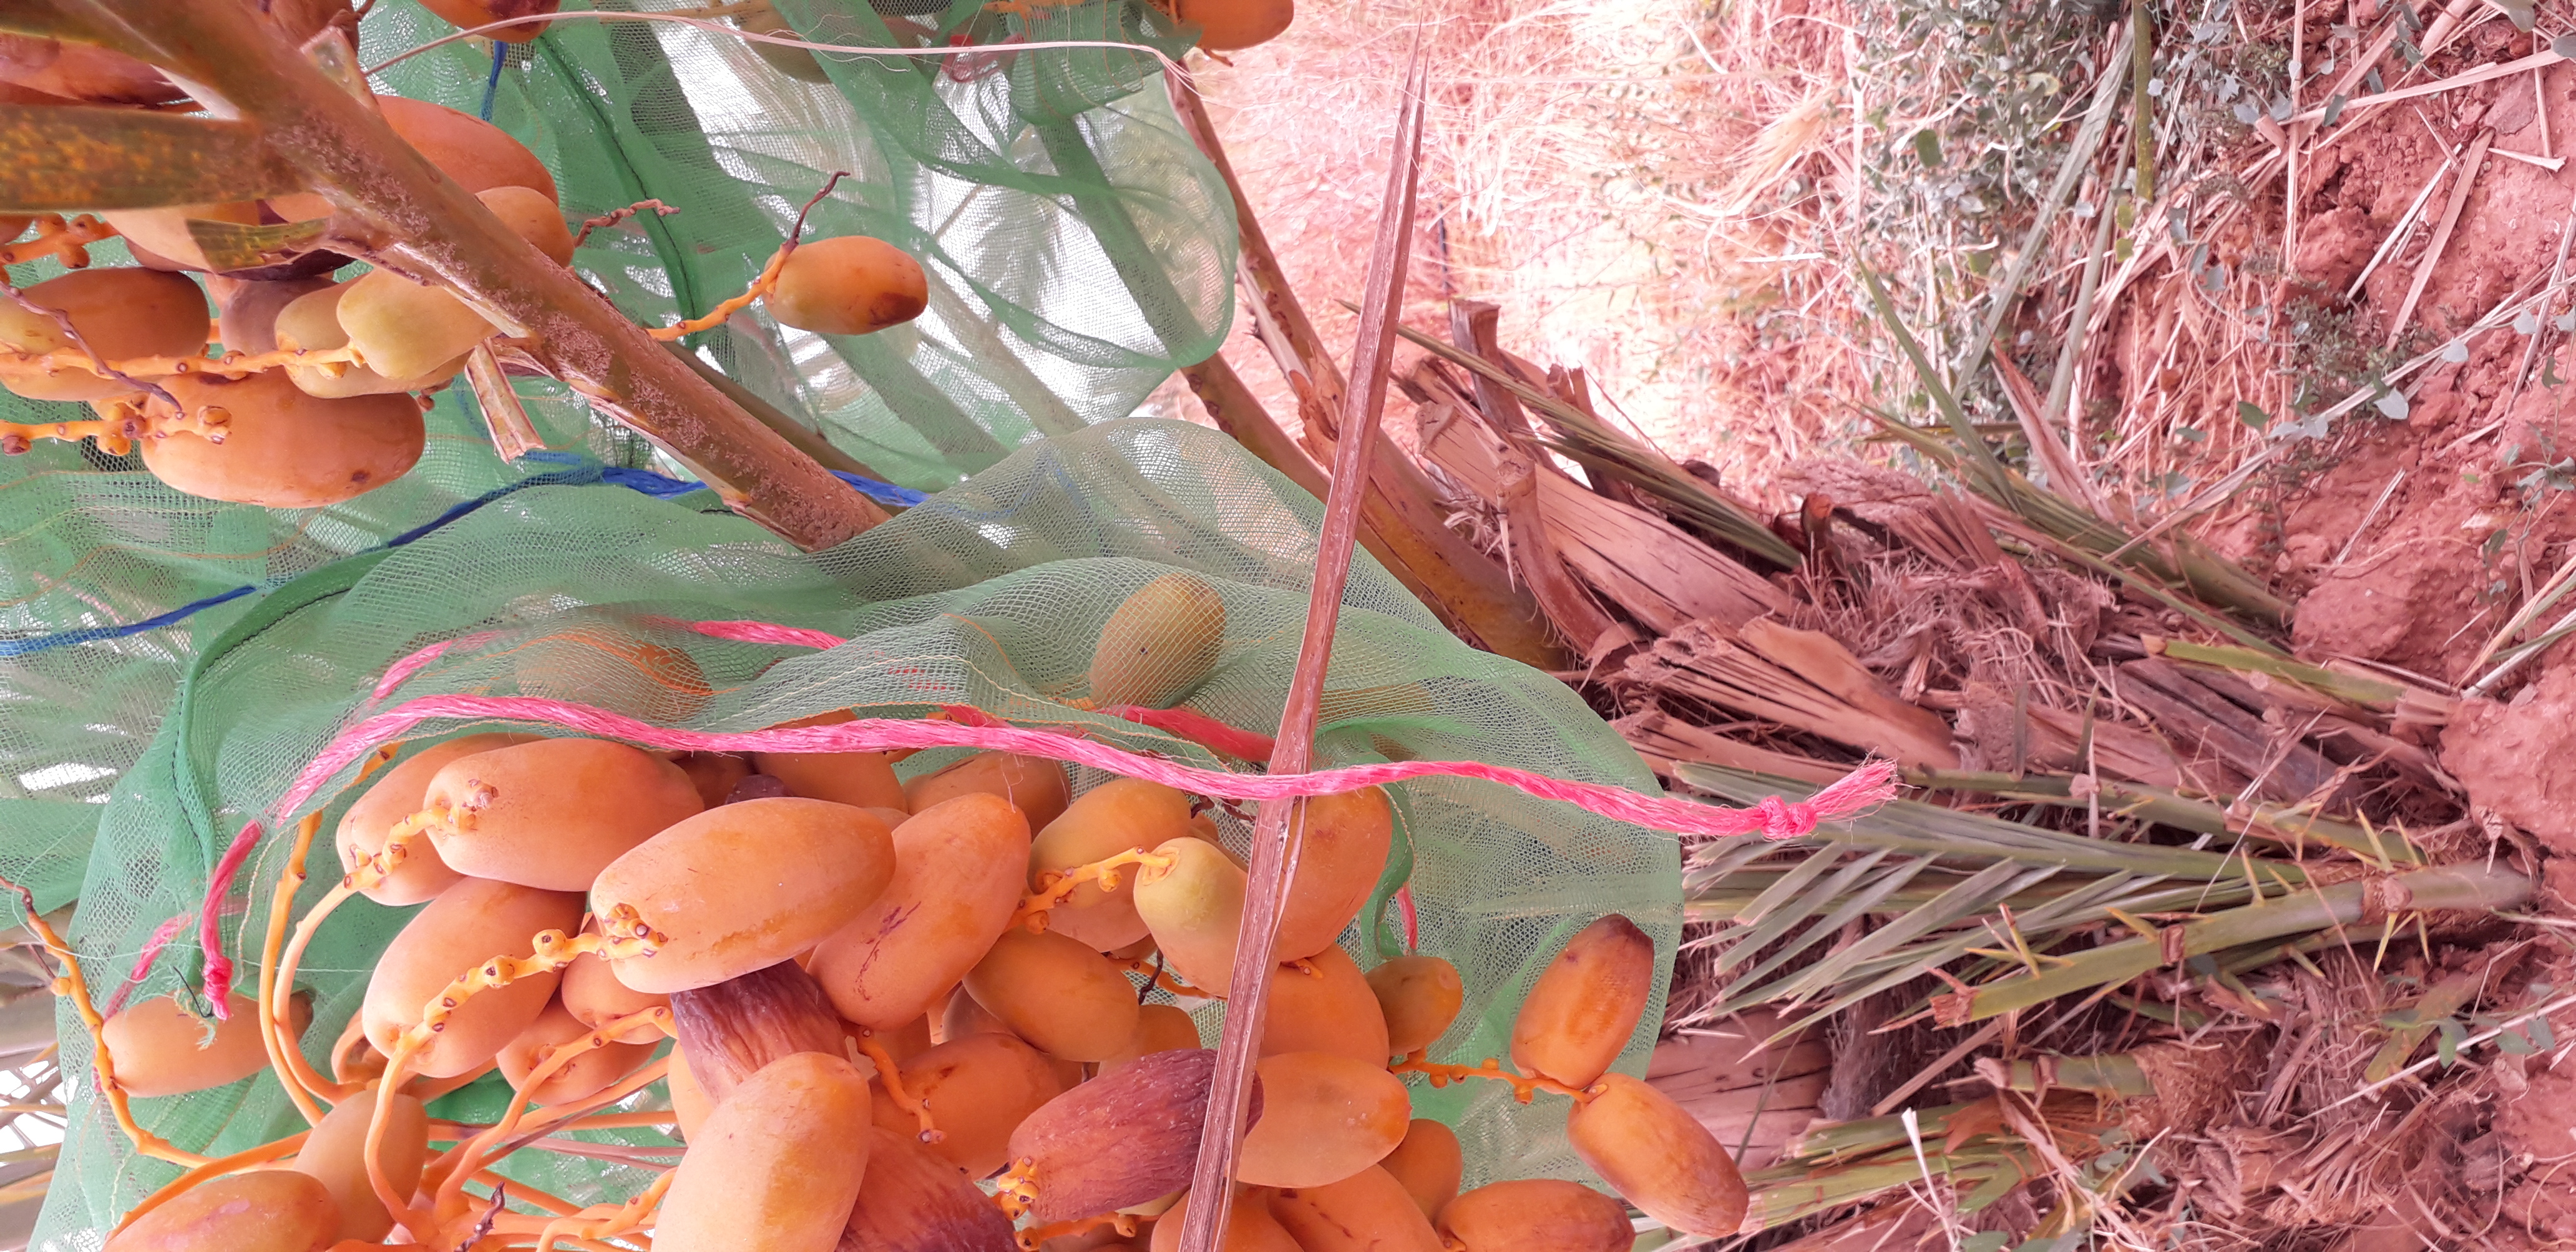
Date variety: Boumajhoul